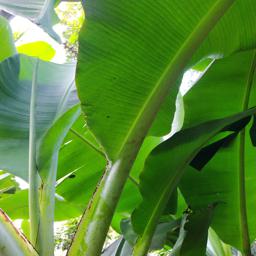
Label: JAHAJI STEM